National Museum (Prague)

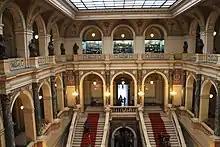
Main hall of the Czech National Museum

The Main Building of the National Museum (Historical Building) is located on the upper end of Wenceslas Square and was built by prominent Czech neo-renaissance architect Josef Schulz between 1885 and 1891. Prior to the museum being constructed, there had been several noblemen's palaces located at this site. With the construction of a permanent building for the museum, a great deal of work, which had previously been devoted to ensuring that the collections would remain intact, was now put toward collecting new materials.